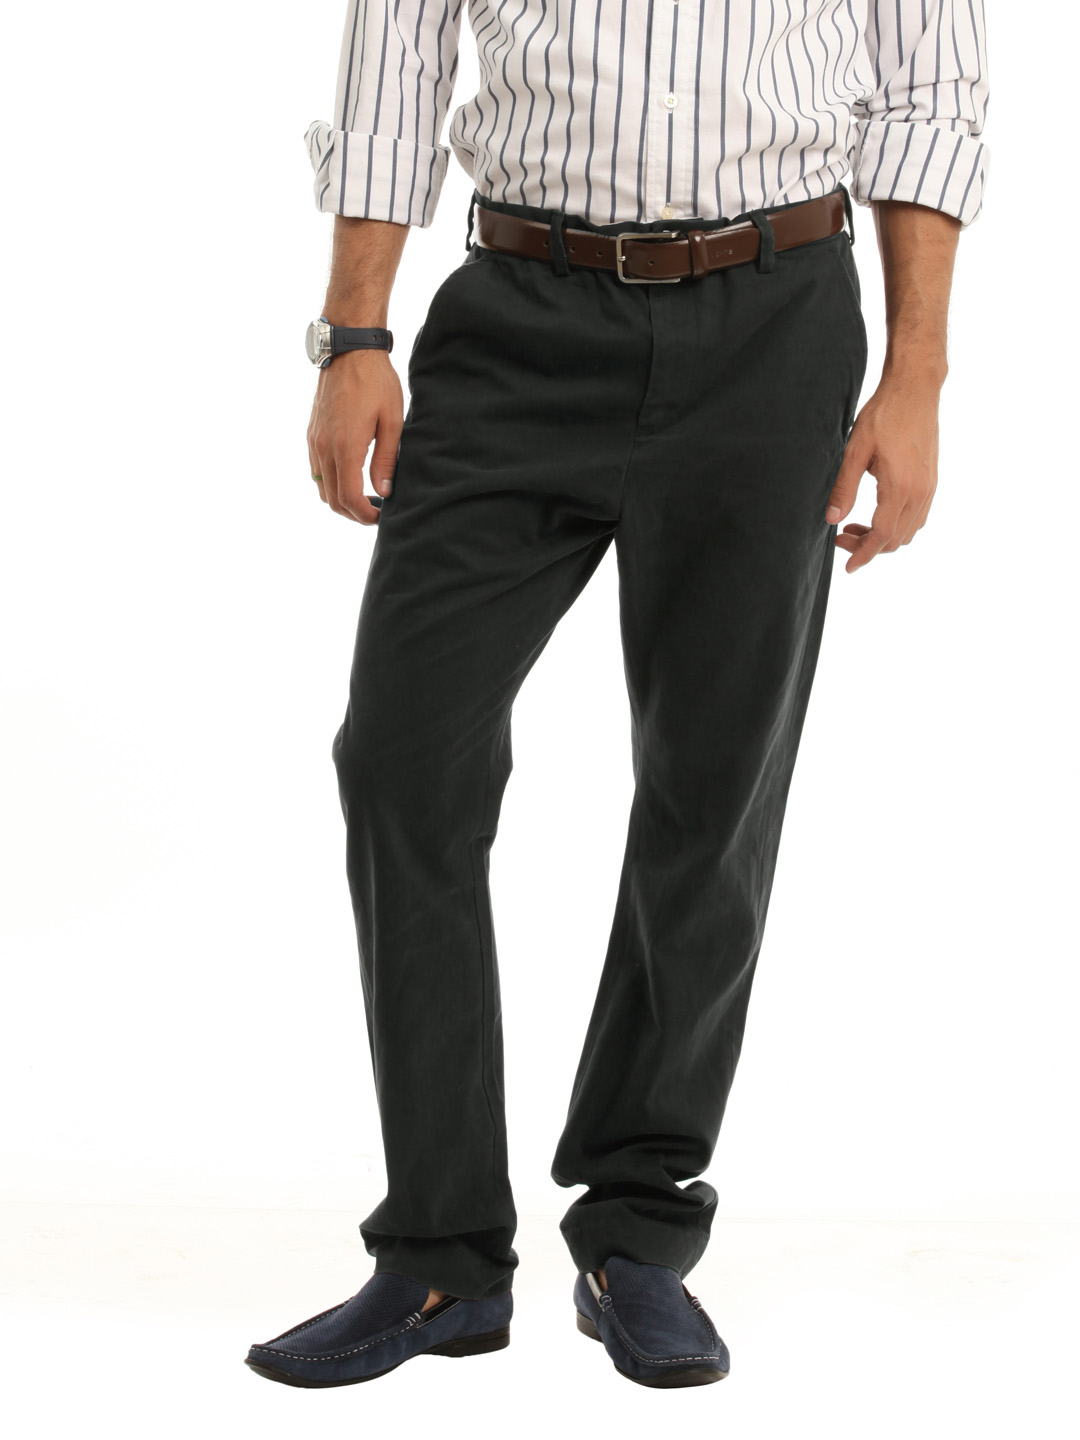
French Connection Men Bluish Grey Trousers
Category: Apparel / Bottomwear / Trousers
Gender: Men
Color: Blue
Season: Summer 2012
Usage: Casual